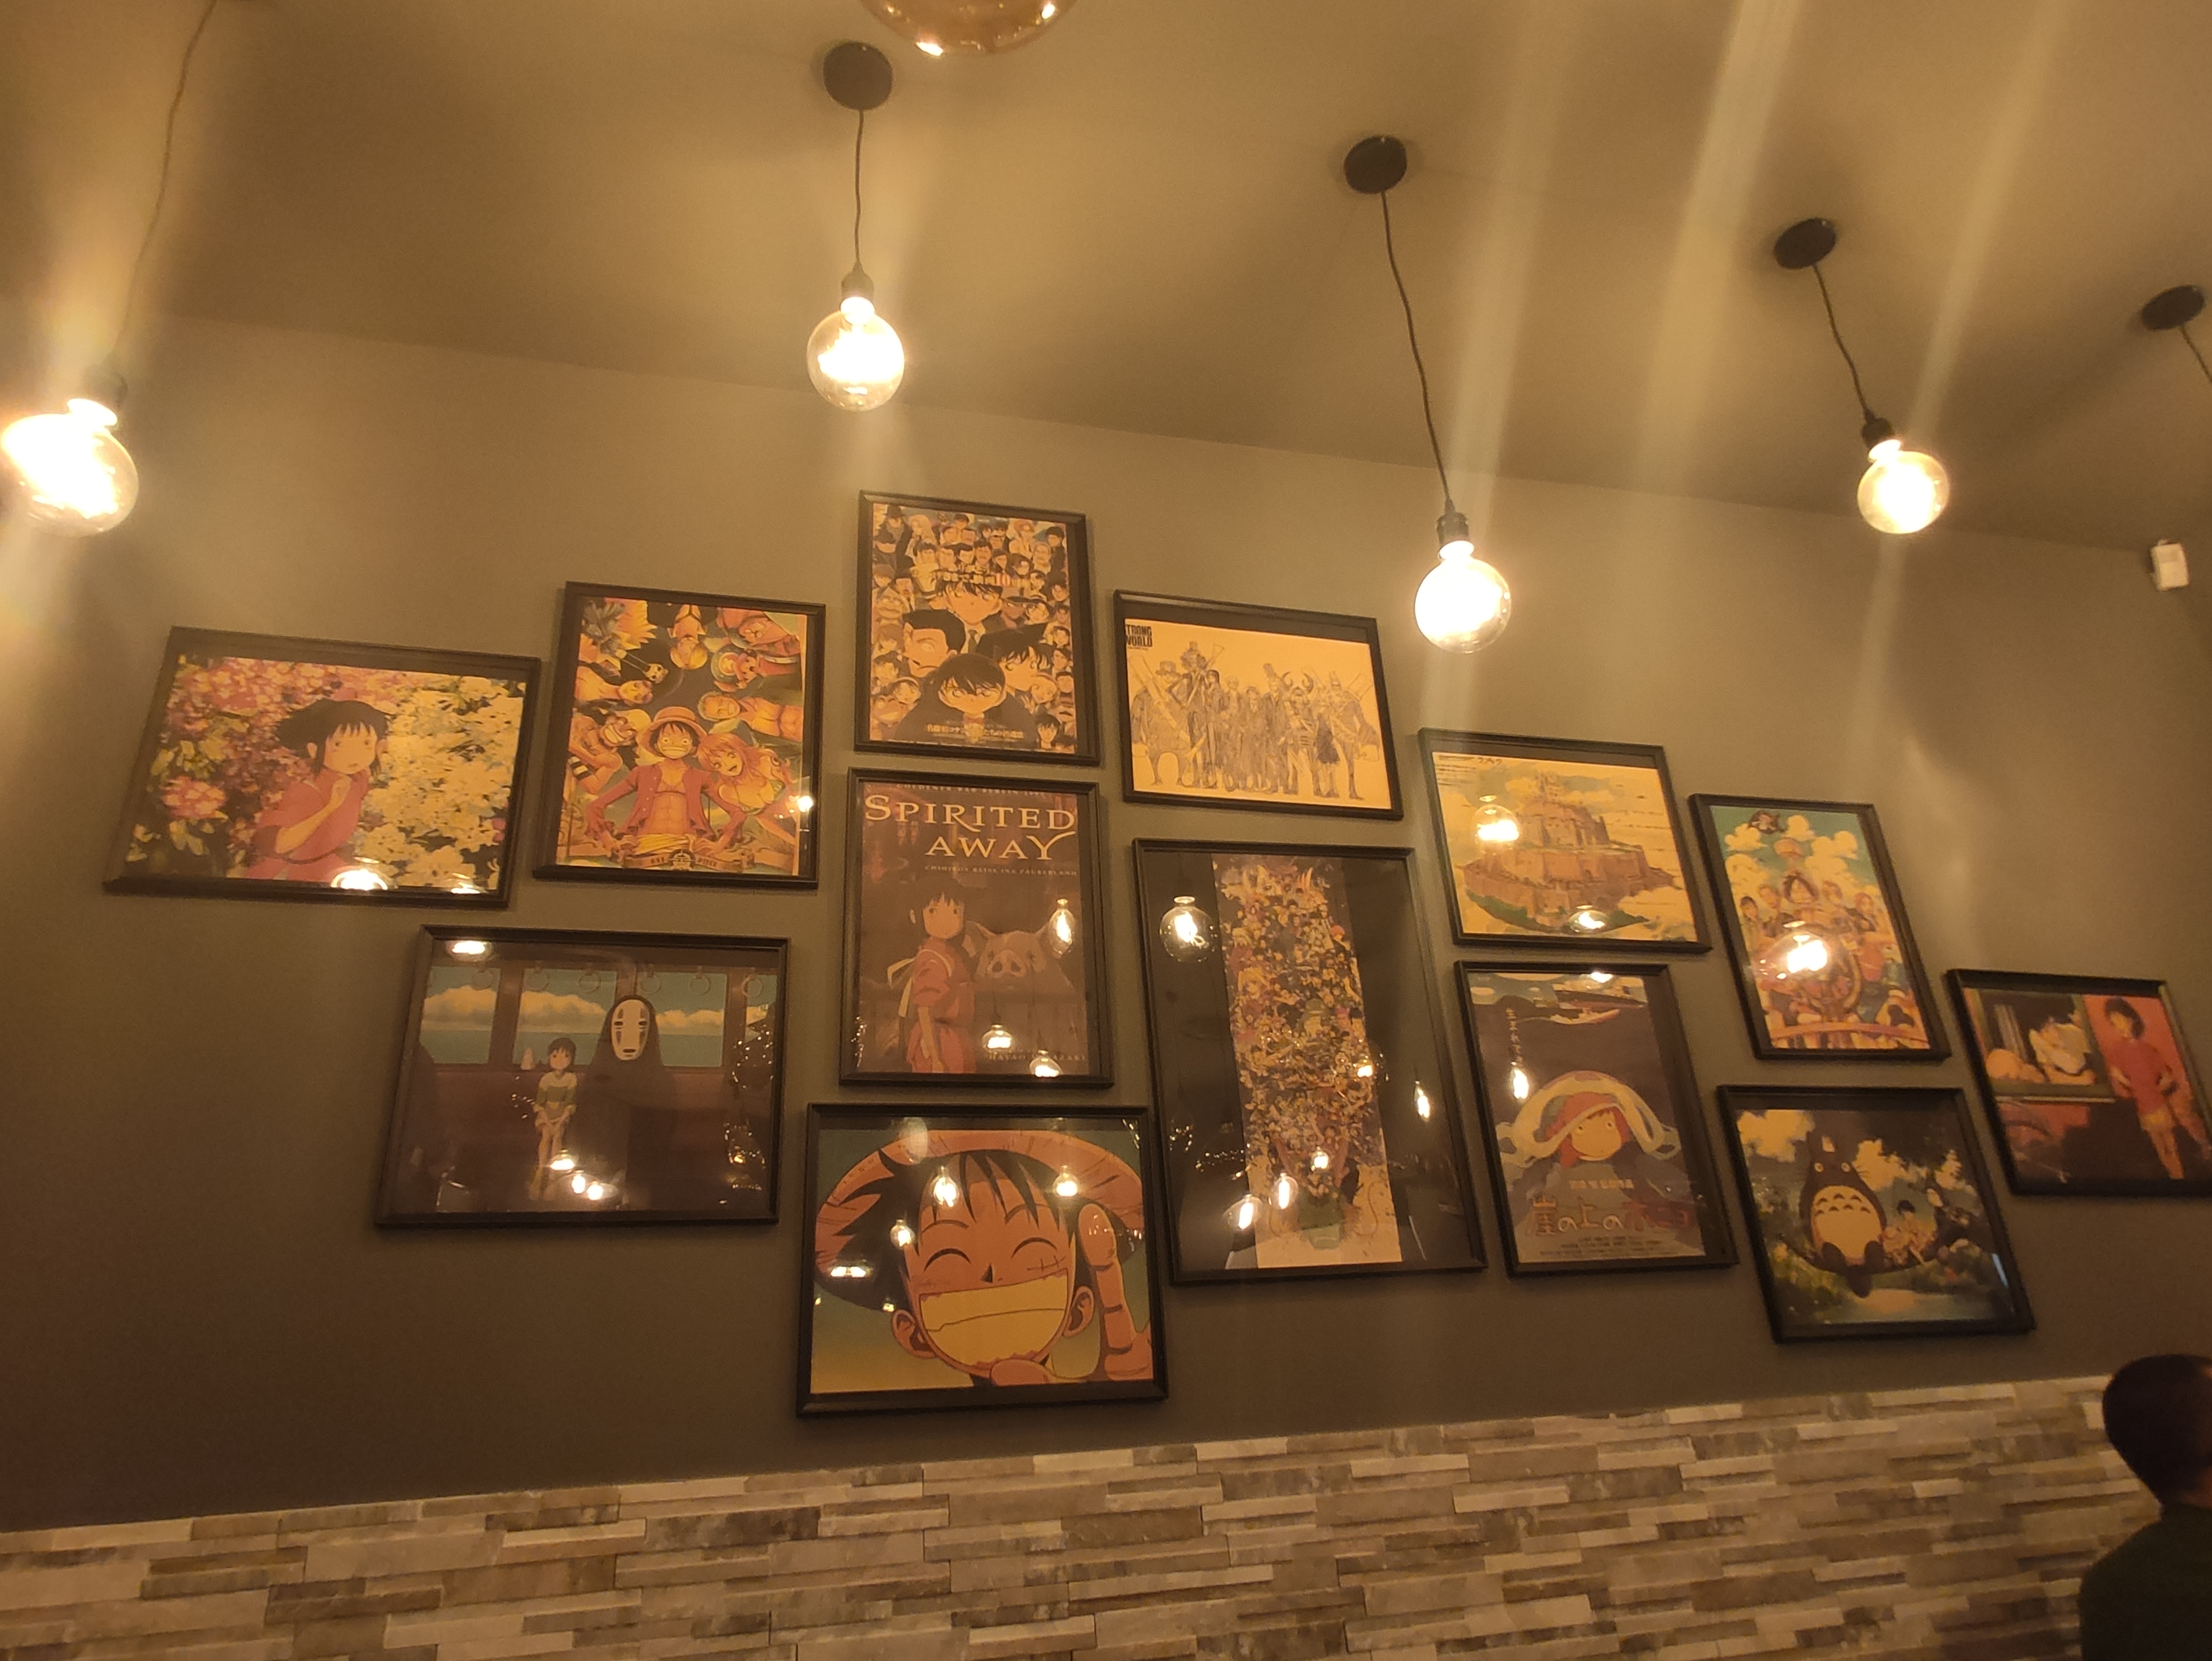
natural, lighting, exhibition, art gallery, collection, vernissage, art, art exhibition, tourist attraction, museum, visual arts, interior design, light fixture, ceiling